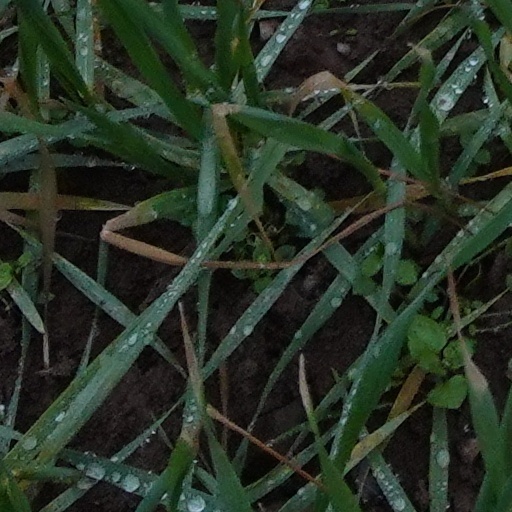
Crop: wheat